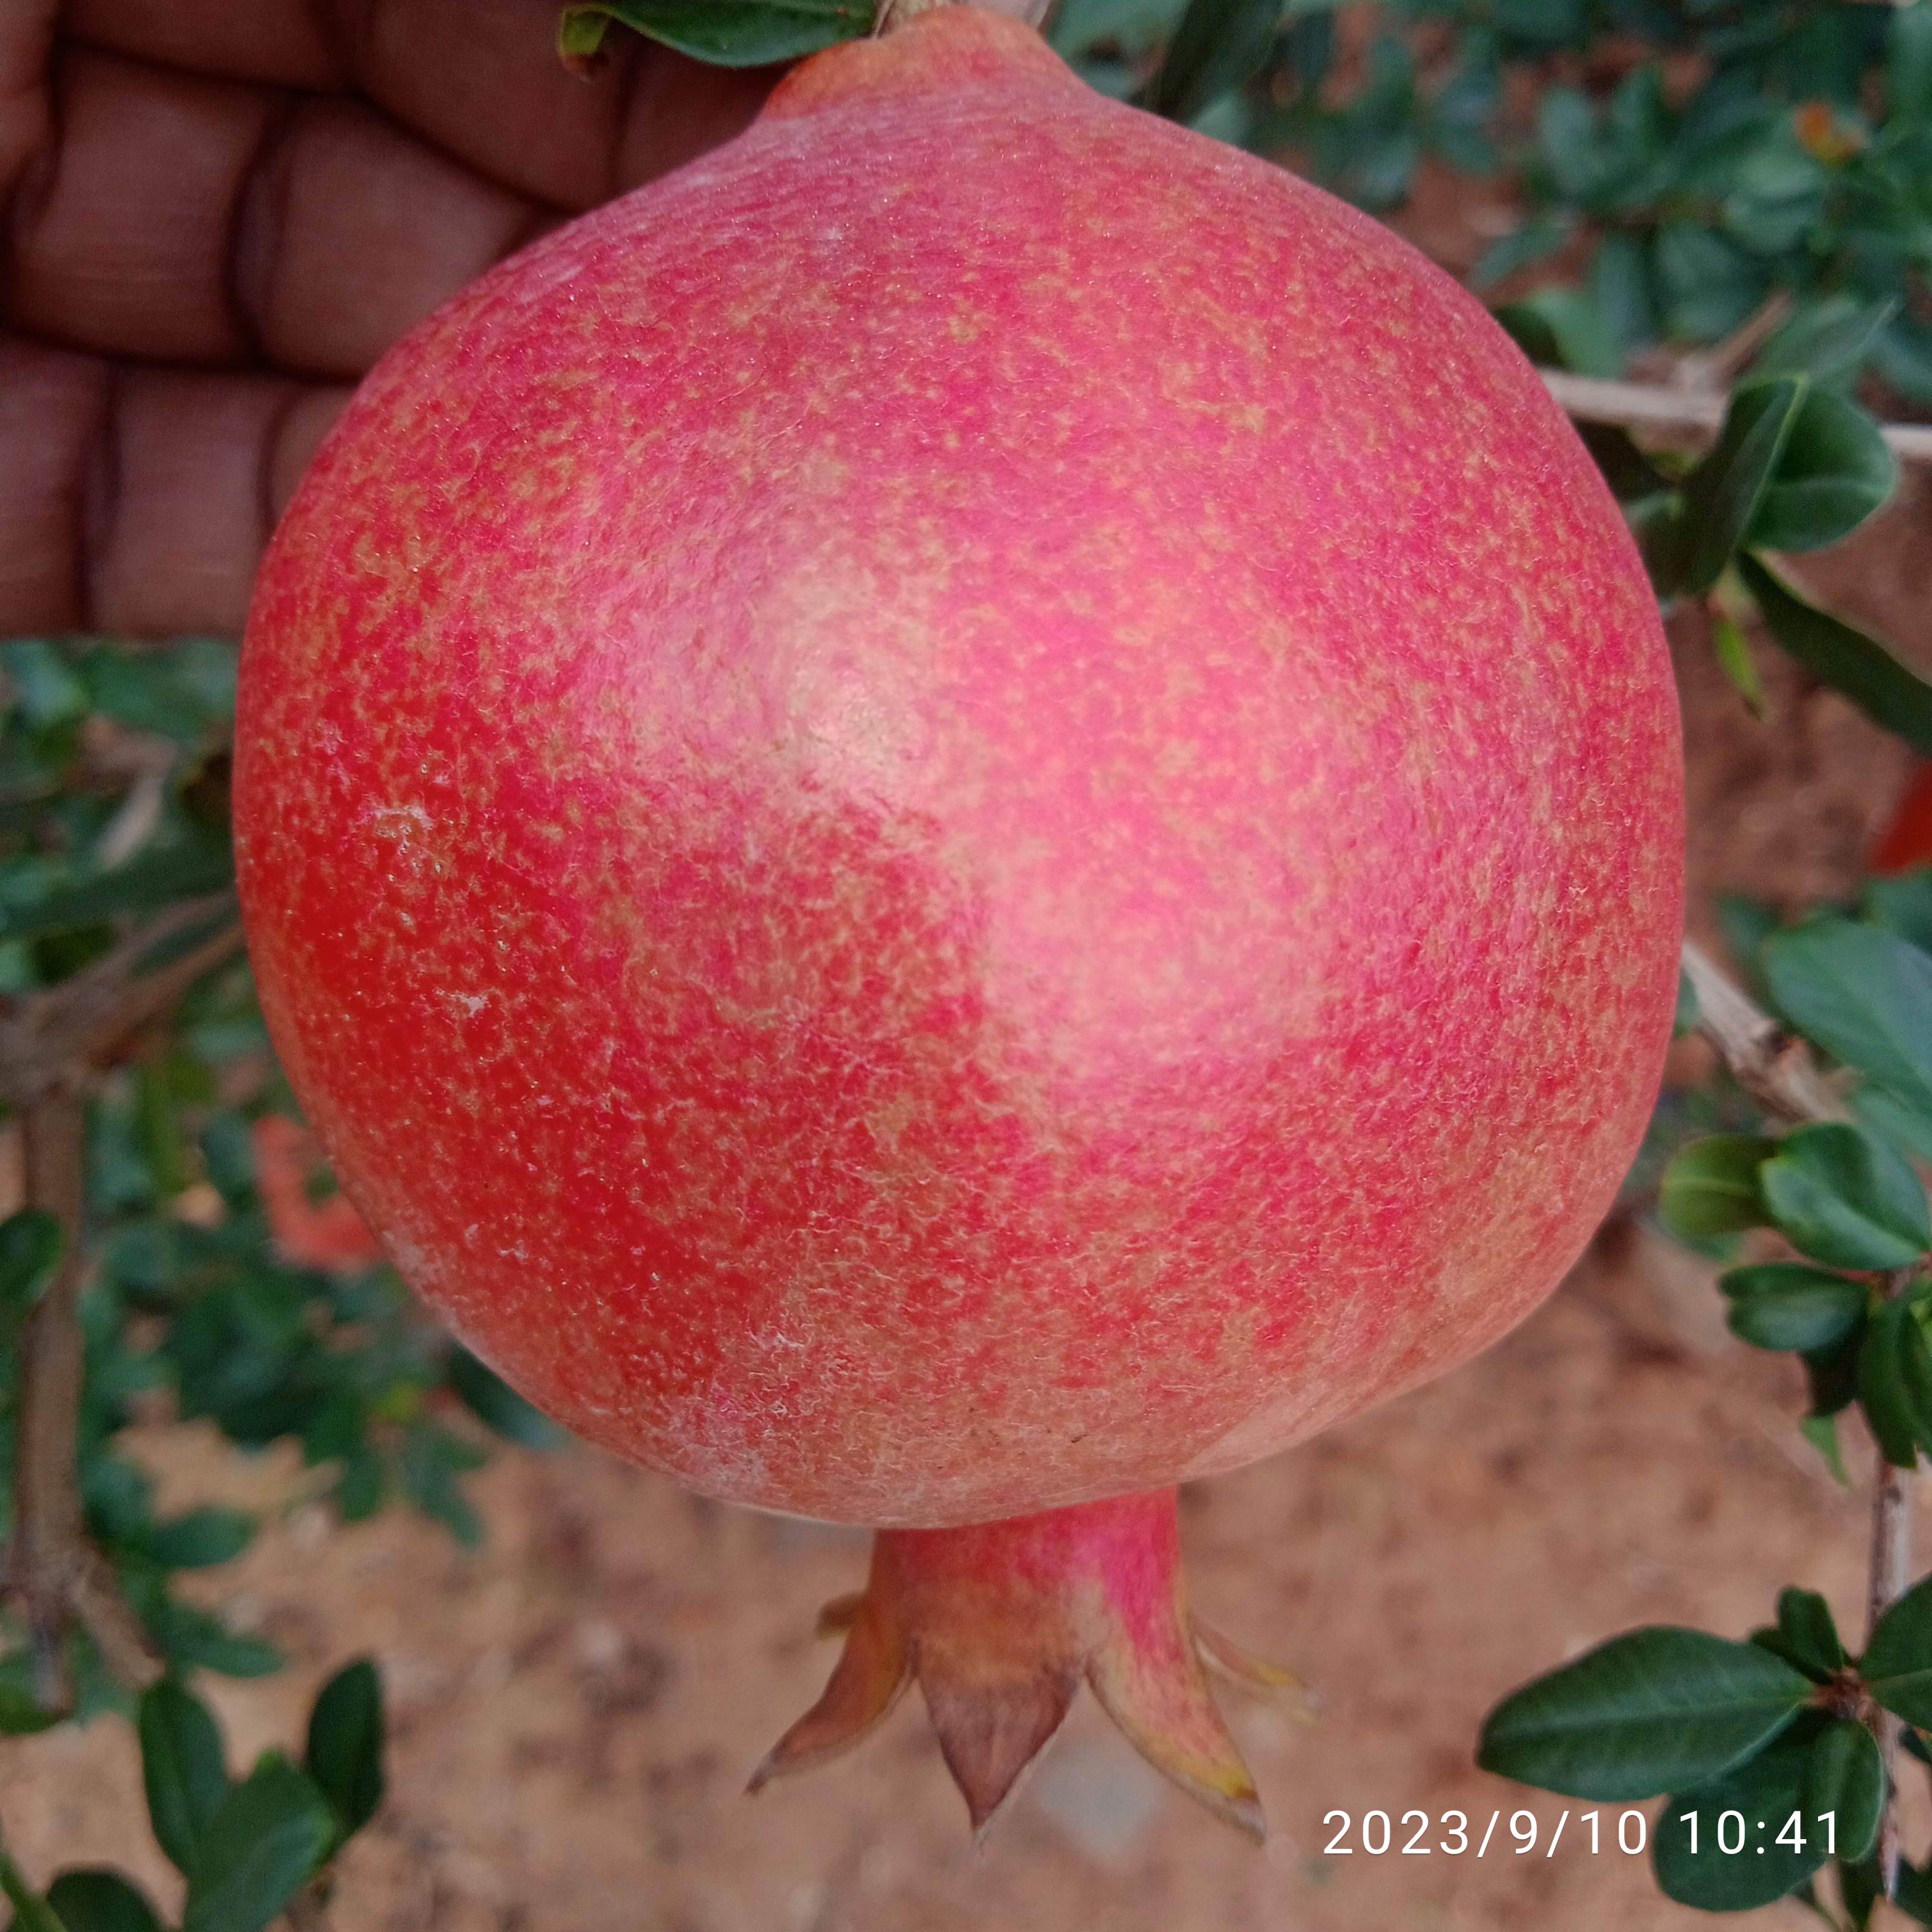
Label: Healthy